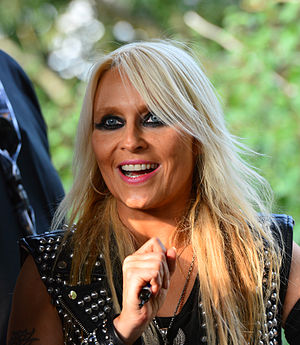
Doro Pesch
Doro Pesch i Wacken Open Air 2014
Doro Pesch er en tysk Heavy Metalsangerinde. Hun var i 1980'erne sangerinde i bandet Warlock, men skabte i 1990'erne en solokarriere.